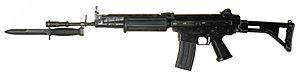
L'Armée Nationale de la République bolivarienne du Venezuela est l'armée de terre des forces armées vénézuéliennes.
Le FN FNC est un fusil d'assaut de calibre 5,56 x 45 mm OTAN de conception belge fabriqué par la FN Herstal à partir du milieu des années 1970 après l'échec d'un premier concept en 5,56 mm, le FN CAL, chef-d'œuvre d'ingénierie armurière, mais complexe, fragile et coûteux.